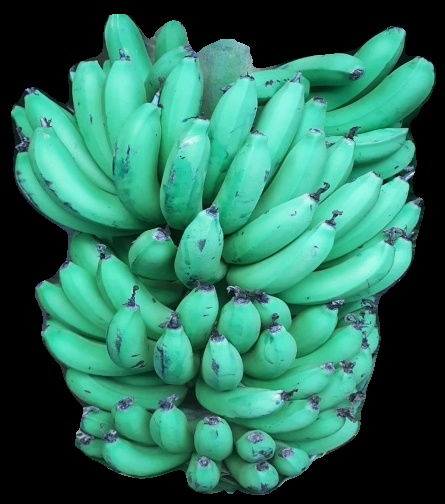
Variety: pachbale
Grade: grade1